23rd Space Operations Squadron

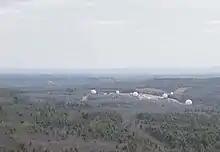
An aerial view of New Boston Space Force Station, home of the 23rd Space Operations Squadron

The squadron provides real-time capability to users performing on-orbit tracking, telemetry, commanding, and mission data retrieval services. Additionally, the squadron provides remote command and control capability through two Global Positioning System (GPS) control stations located at Cape Canaveral and Ascension Auxiliary Air Field in the South Atlantic Ocean.